Lamborghini Estoque

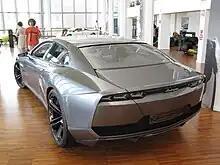
Rear view

The Estoque was introduced at the 2008 Paris Motor Show. The Estoque is the first front-engine vehicle to be introduced by Lamborghini since the LM002 utility vehicle. It was described as a "concept for a $230,000 four-door sedan". It had a 5.2 litre V10 engine shared with the Gallardo, although there had been speculation that this would be replaced by a V12, V8, or possibly even a hybrid or a turbo-diesel engine, as suggested by the then Lamborghini Brand Director, Manfred Fitzgerald.